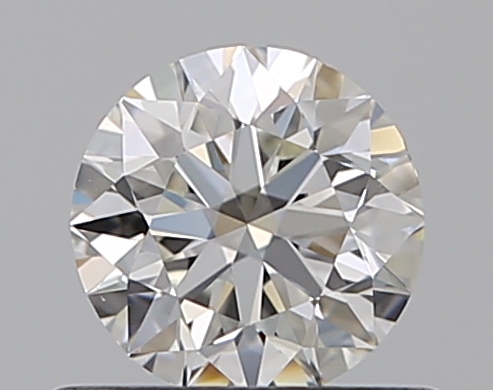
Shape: round
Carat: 0.5
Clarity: VS1
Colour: H
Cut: EX
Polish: EX
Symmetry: VG
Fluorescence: F
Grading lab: GIA
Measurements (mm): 5.03 x 5.08 x 3.17